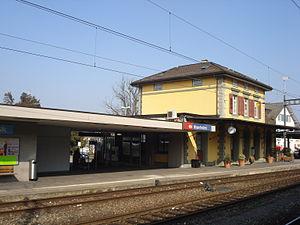
Gare de Rheinfelden (Argovie).
La gare de Rheinfelden est l'une des deux gares de Rheinfelden, en Suisse.